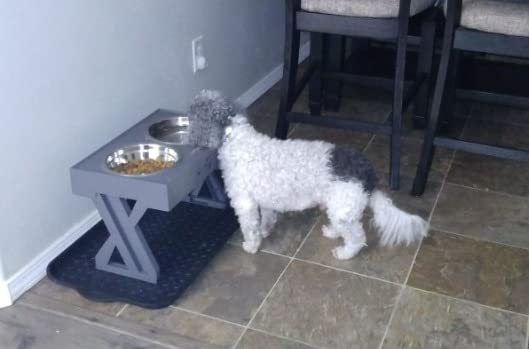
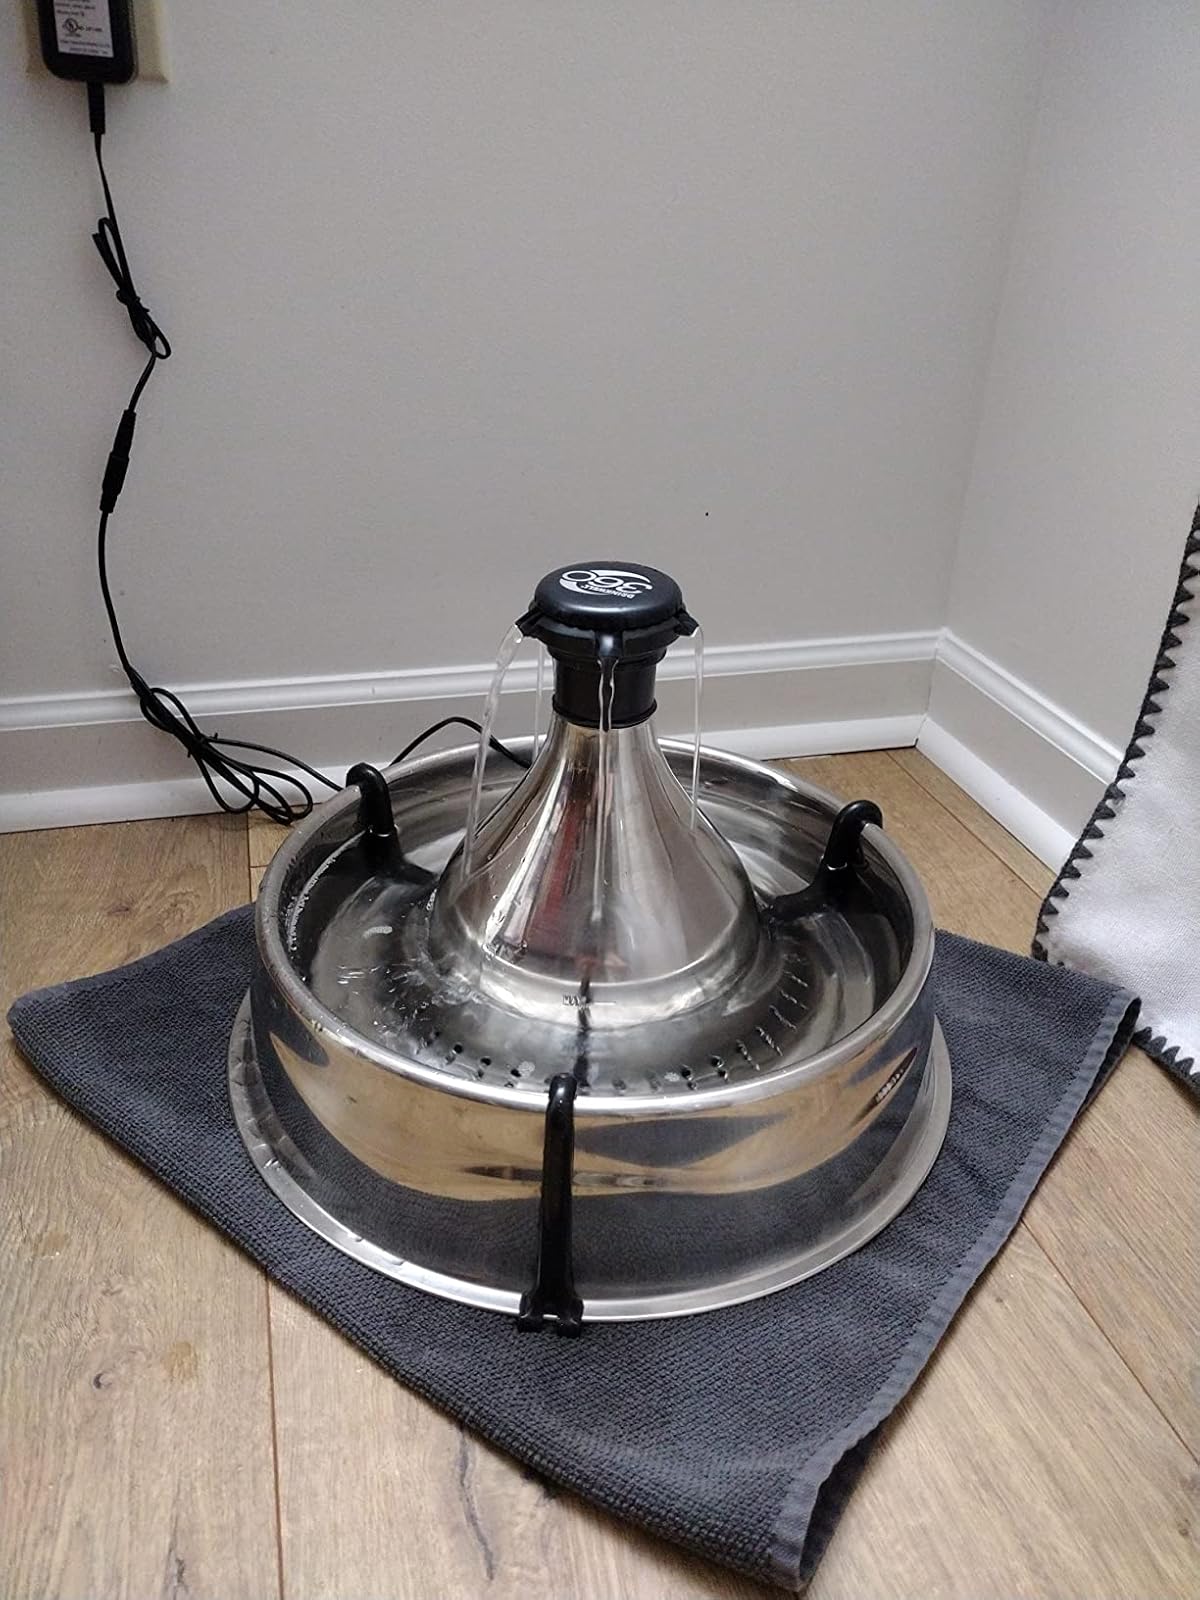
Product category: items_bowl
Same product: no